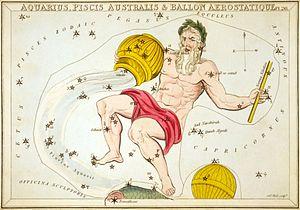
Urania's Mirror; or, a view of the Heavens est un ensemble de 32 cartes astronomiques publié en novembre 1824. Contenant des illustrations basées sur A Celestial Atlas d'Alexander Jamieson, les cartes avaient également des trous pour permettre de voir une représentation des étoiles de la constellation devant une lumière. Gravées par Sidney Hall, elles ont été identifiées comme le travail du révérend Richard Rouse Bloxam, un maître assistant à la Rugby School, bien qu'il ait été dit que ce soit le travail « d'une dame ».